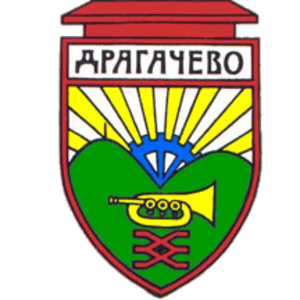
Les villes de Serbie sont définies par l'Institut de statistiques de la République de Serbie, qui répartit les localités en « localités urbaines »
Lučani est une ville et une municipalité de Serbie situées dans le district de Moravica. Au recensement de 2011, la ville comptait 3 425 habitants et la municipalité dont elle est le centre 20 855.
Les élections municipales serbes de 2012 ont eu lieu le 6 mai 2012, en même temps que le premier tour de l'élection présidentielle, que les élections législatives et que les élections provinciales en Voïvodine.